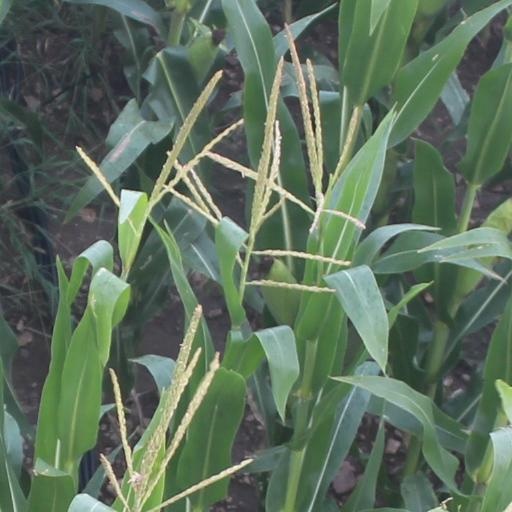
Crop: maize; corn